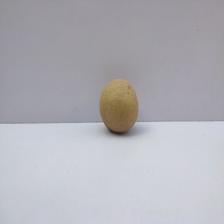
Size: Small